Danganronpa: Trigger Happy Havoc

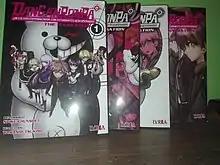
Among multiple sequels, "Danganronpa" has been adapted into manga.

There were no plans for a sequel after the first "Danganronpa" game was produced; the development team disbanded to make other projects. Kodaka wrote the light novel series "Danganronpa Zero", which was published as two volumes on September 15, 2011, and October 13, 2011. Another novel series written by Takekuni Kitayama and illustrated by Komatsuzaki, titled , began release from September 13, 2013. Terasawa approached Kodaka with the idea of sequel in few months in regards to writing a sequel to "Danganronpa". Kodaka wrote both "Zero" and "Goodbye Despair" at the same time. In hindsight, Kodaka thought the novels needed more structuring work when he compared it with the game. He wrote elements in the light novel that foreshadowed elements of the game's sequel, ";" as a result, Kodaka recommended gamers to read "Zero" before playing it. The third main game in the series, "", was released in 2017.